Architectural model

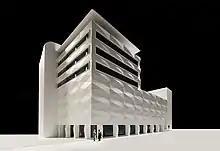
An architectural model of the Sonnenhof in Rapperswil, with scale human figures in front of it

An architectural model is a type of scale model made to study aspects of an architectural design or to communicate design intent. They are made using a variety of materials including paper, plaster, plastic, resin, wood, glass, and metal.